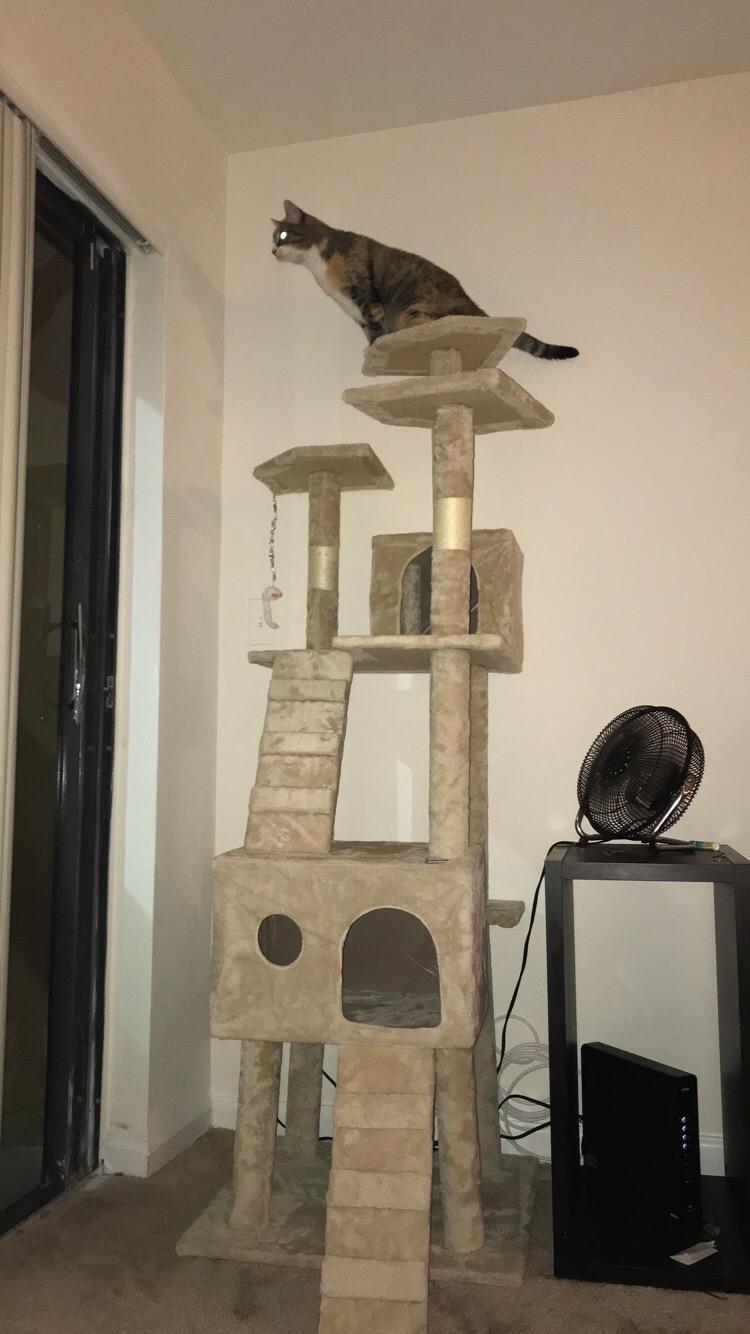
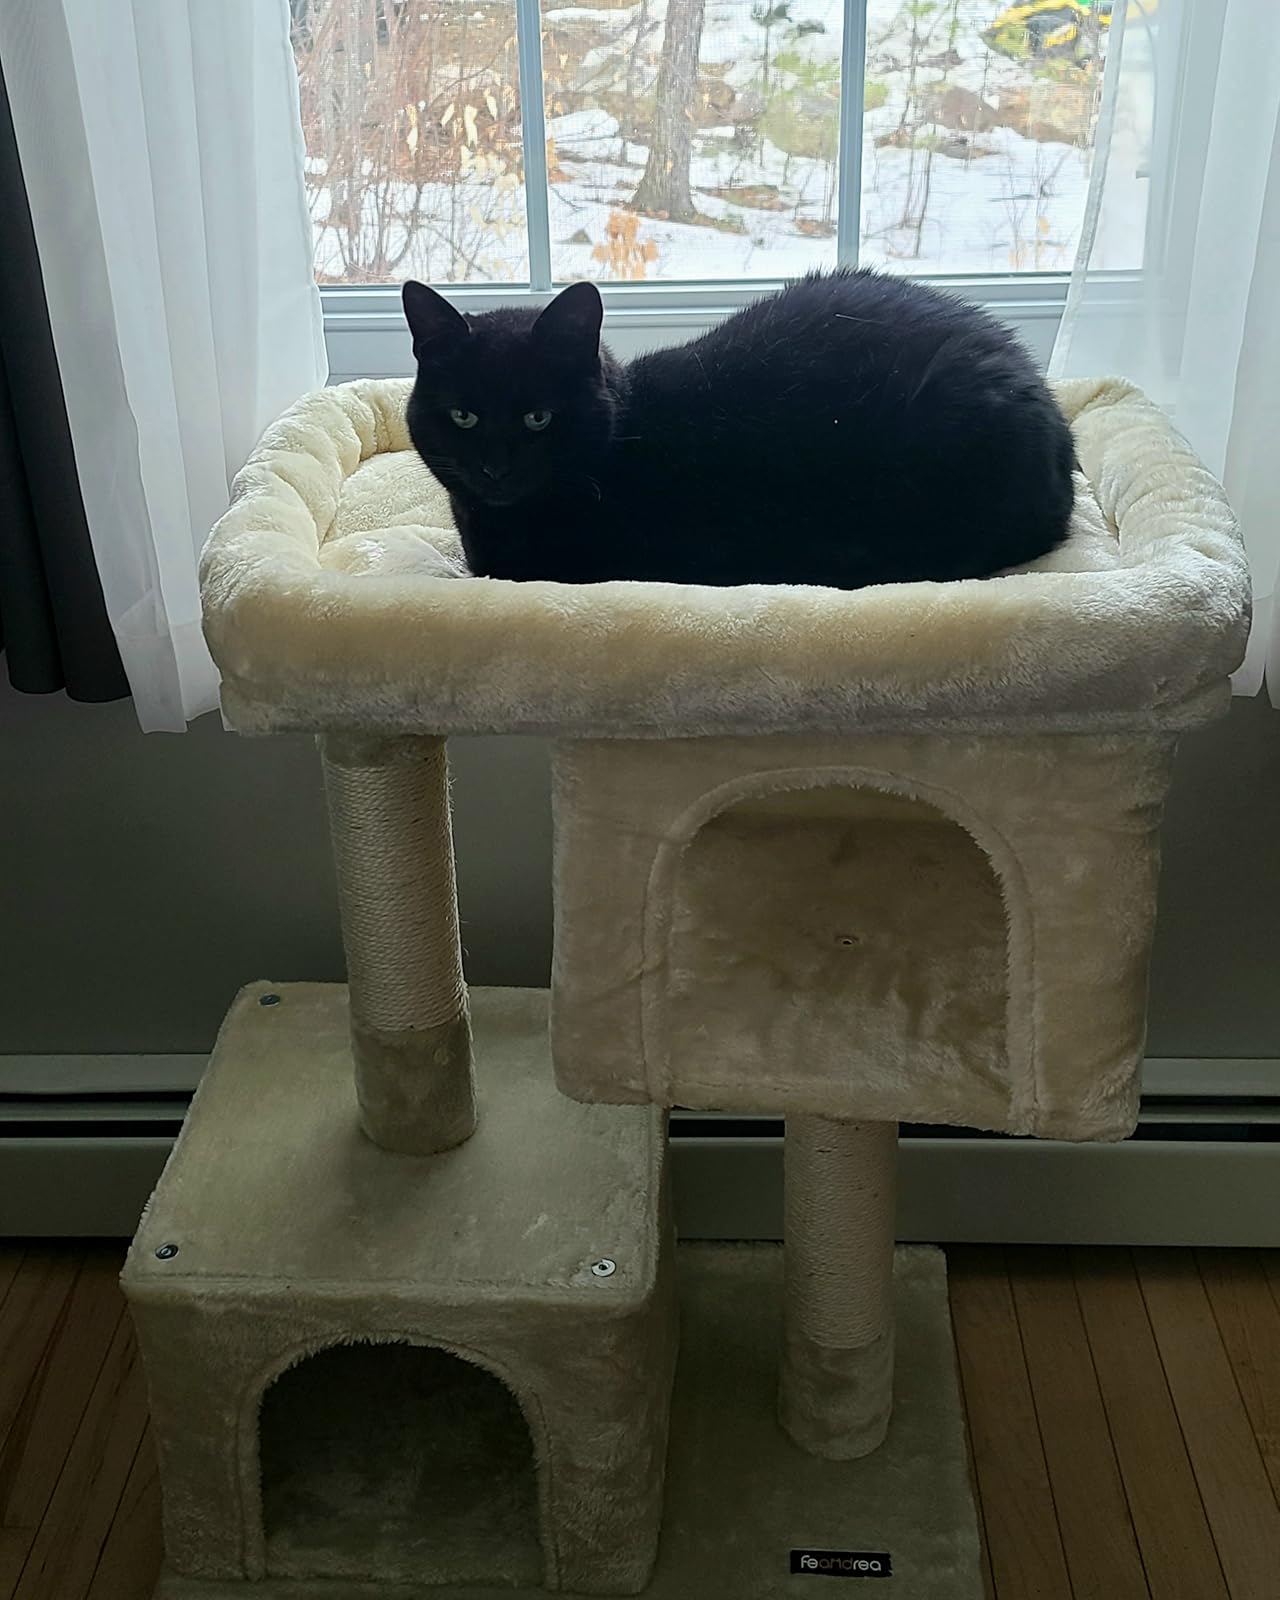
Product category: items_cat tree
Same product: no